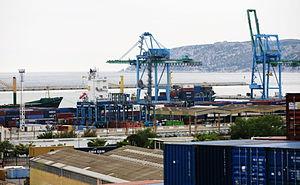
Le Grand port maritime de Marseille, précédemment connu comme « port autonome de Marseille » est un établissement public de l'État français, qui exerce conjointement des missions de service public administratif et des missions de service public à caractère industriel et commercial, et dont la tutelle de l'État est exercée par la Direction générale des Infrastructures, des Transports et de la Mer du ministère de la transition écologique et solidaire.